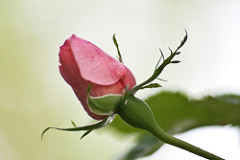
Flower: rose